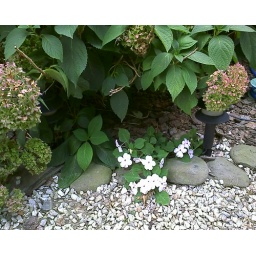
more white flowers growing randomly near bushes